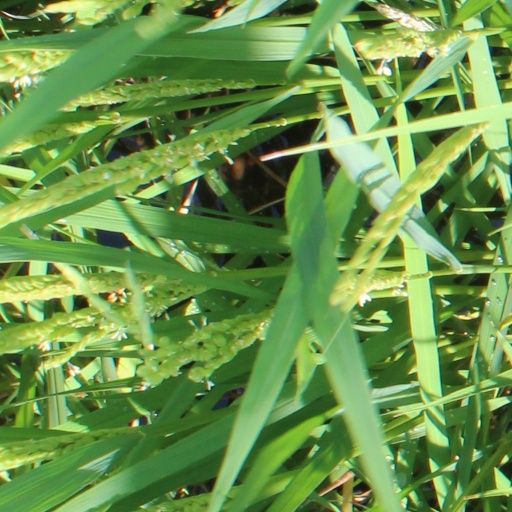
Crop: rice